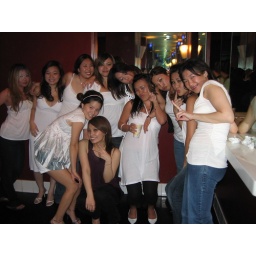
Club Avalon: the girls in the bathroom